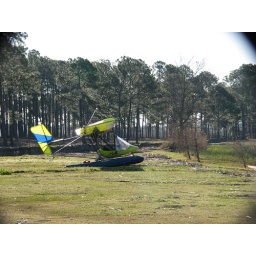
This bird wasn't in any of my field guides. Some kind of subspecies of Gas Hawk, I guess.